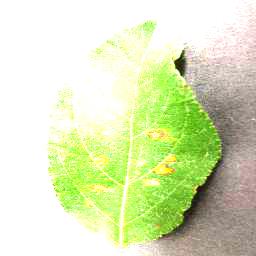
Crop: apple
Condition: cedar_rust